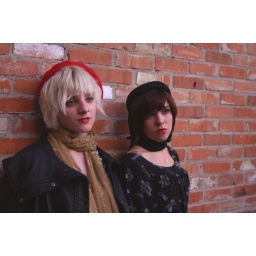
+ 1 in black &amp;amp; white in the comments.